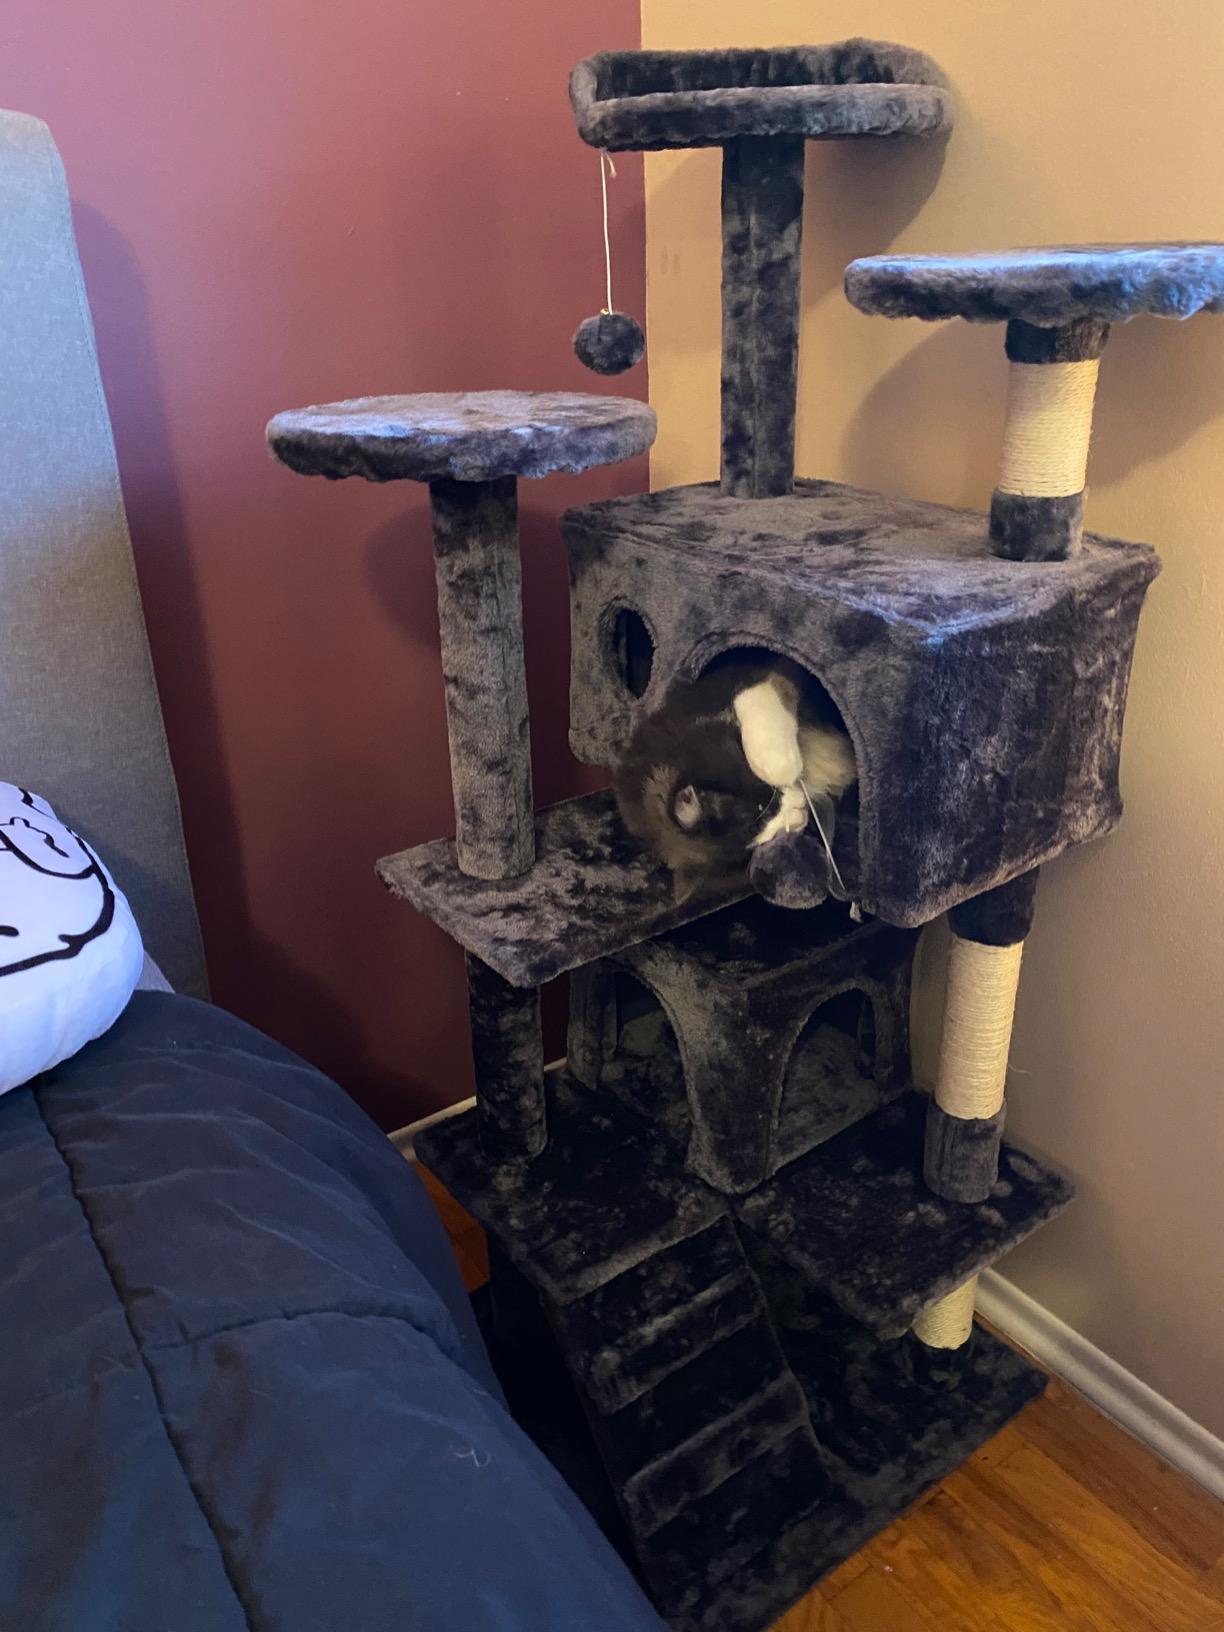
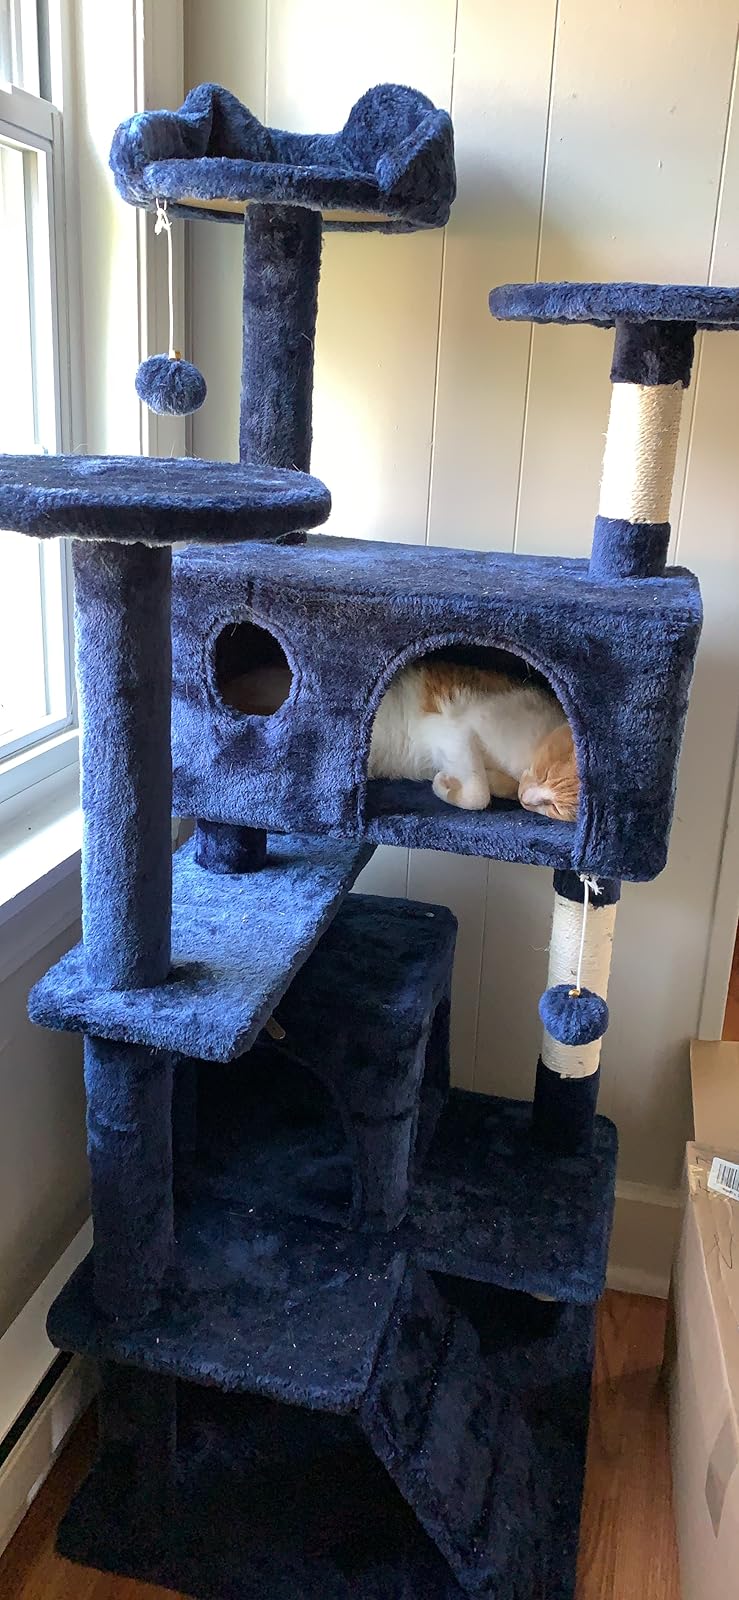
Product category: items_cat tree
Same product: no